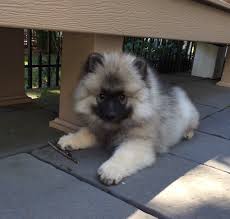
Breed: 223-n000092-keeshond